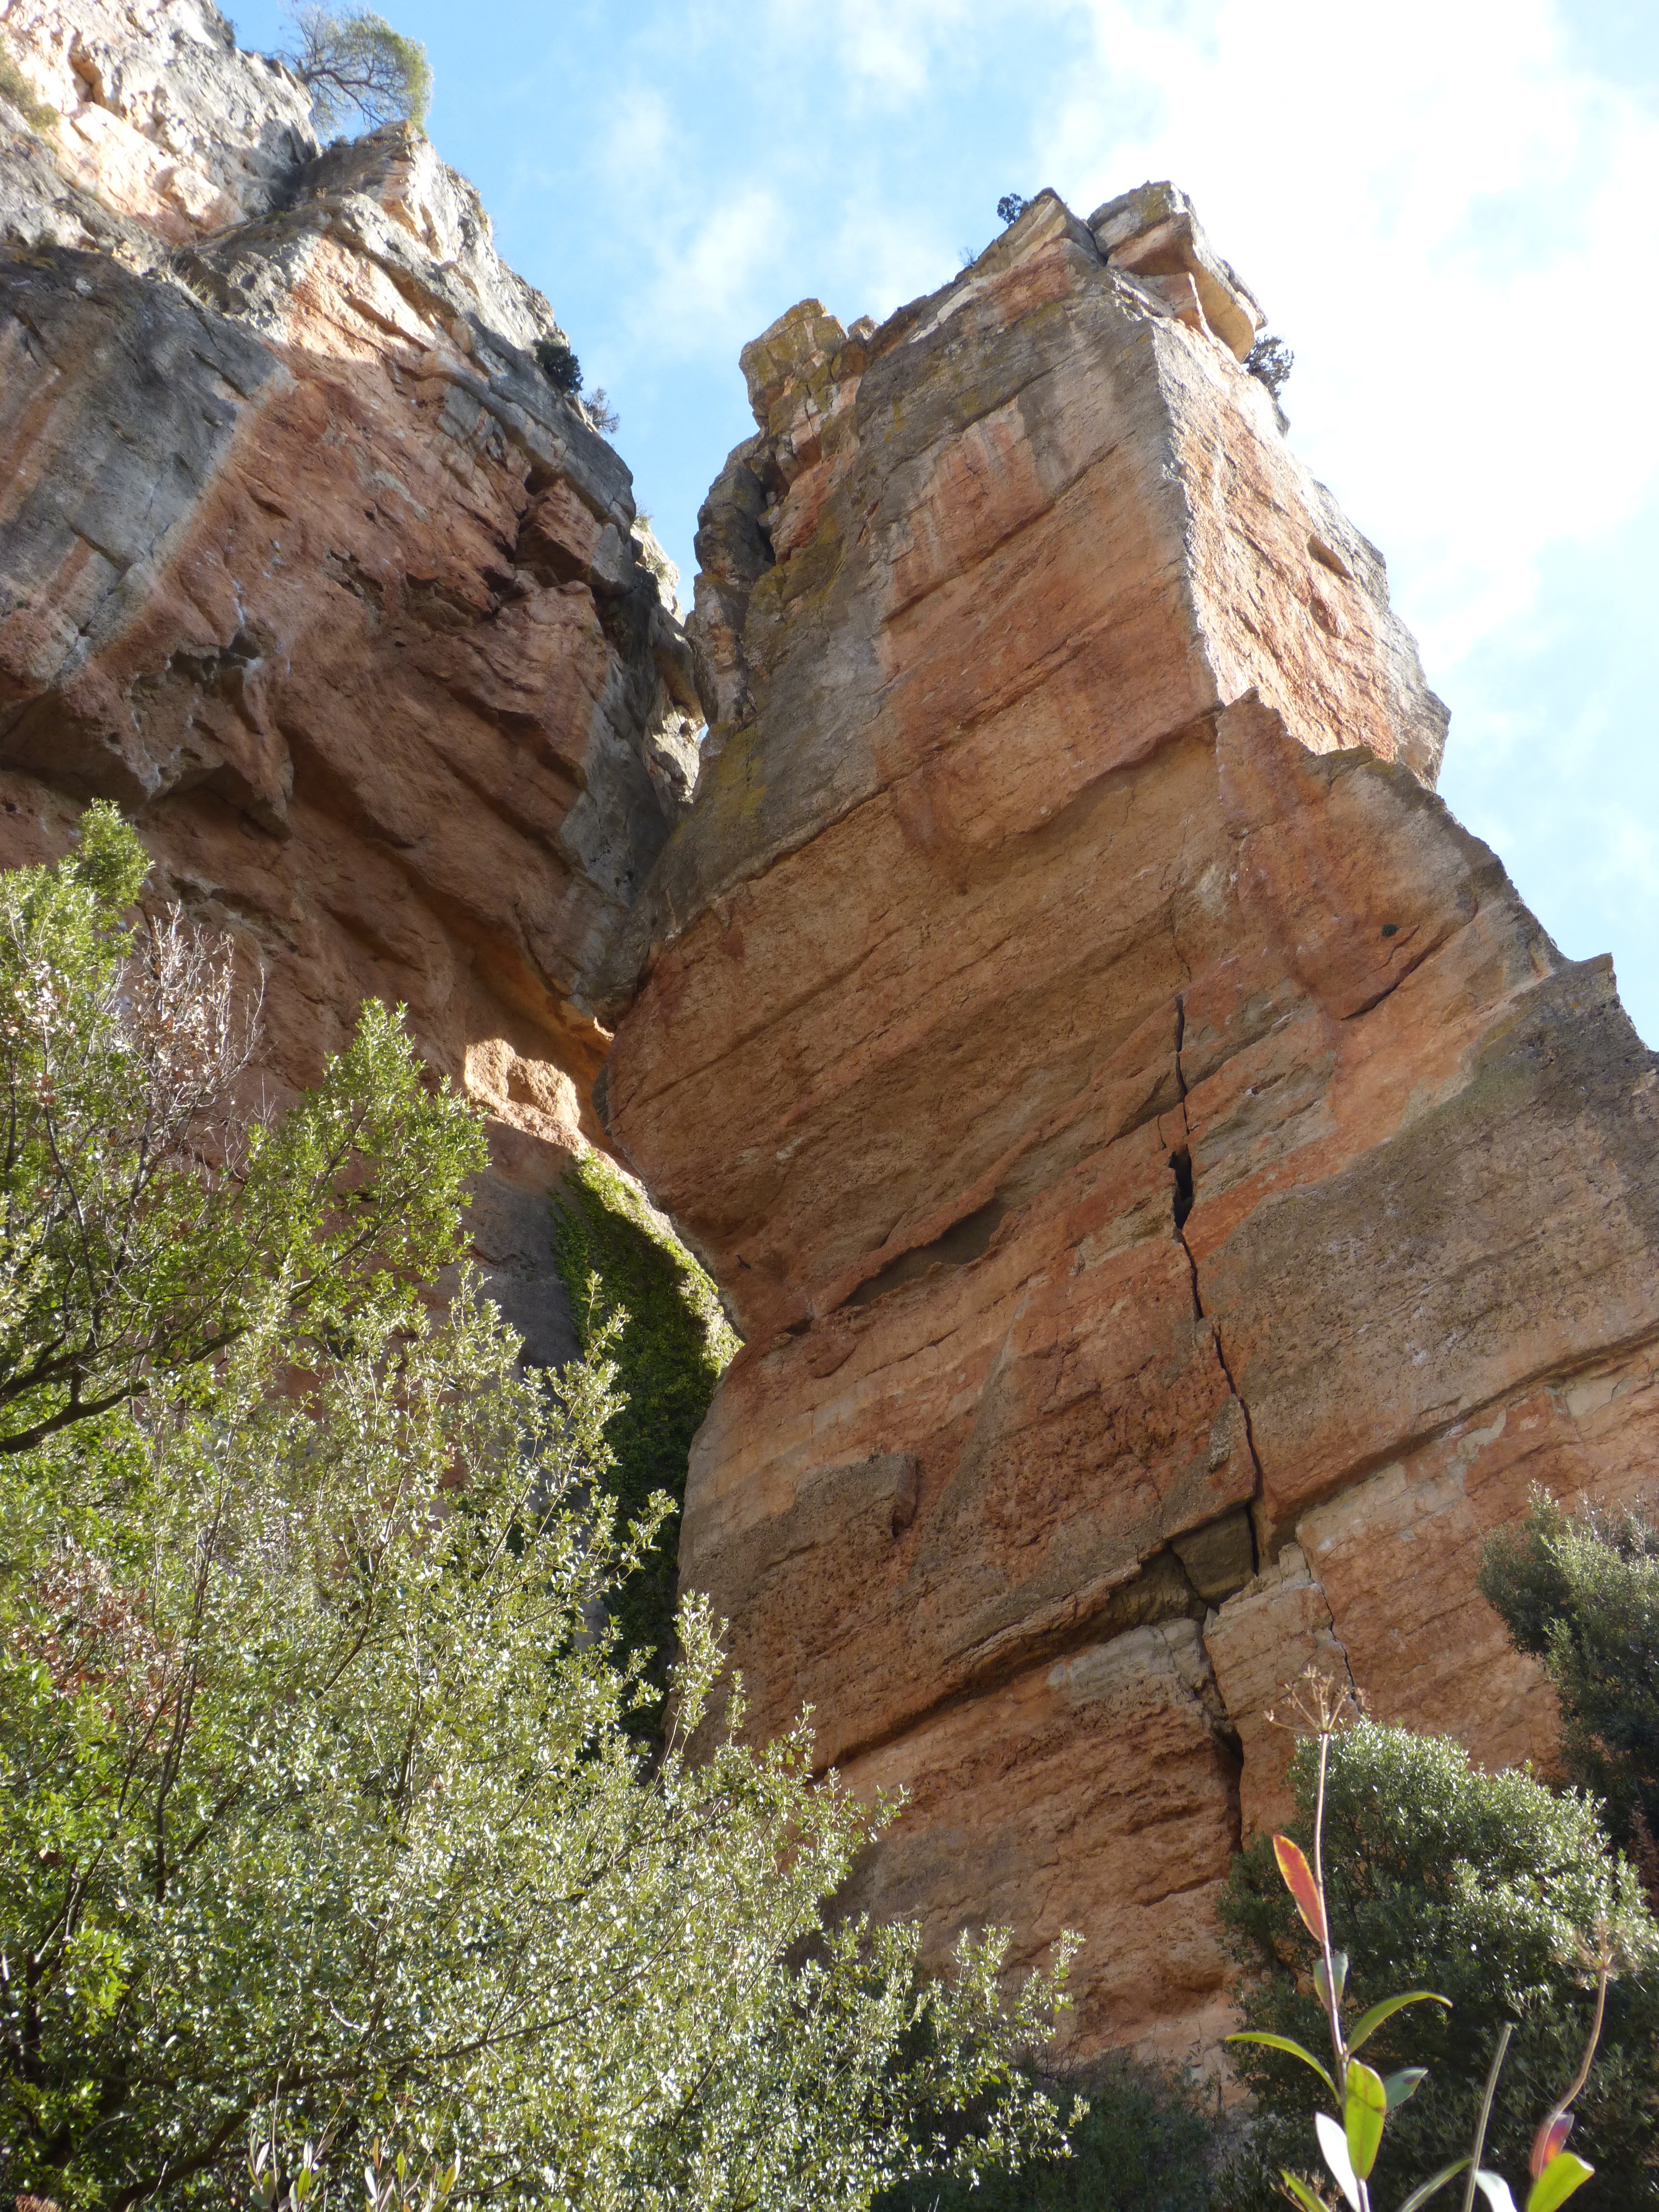
rock, trail, valley, formation, cliff, arch, canyon, terrain, geology, ravine, limestone, wadi, landform, needle rock, priorat, siurana, rock column, geographical feature